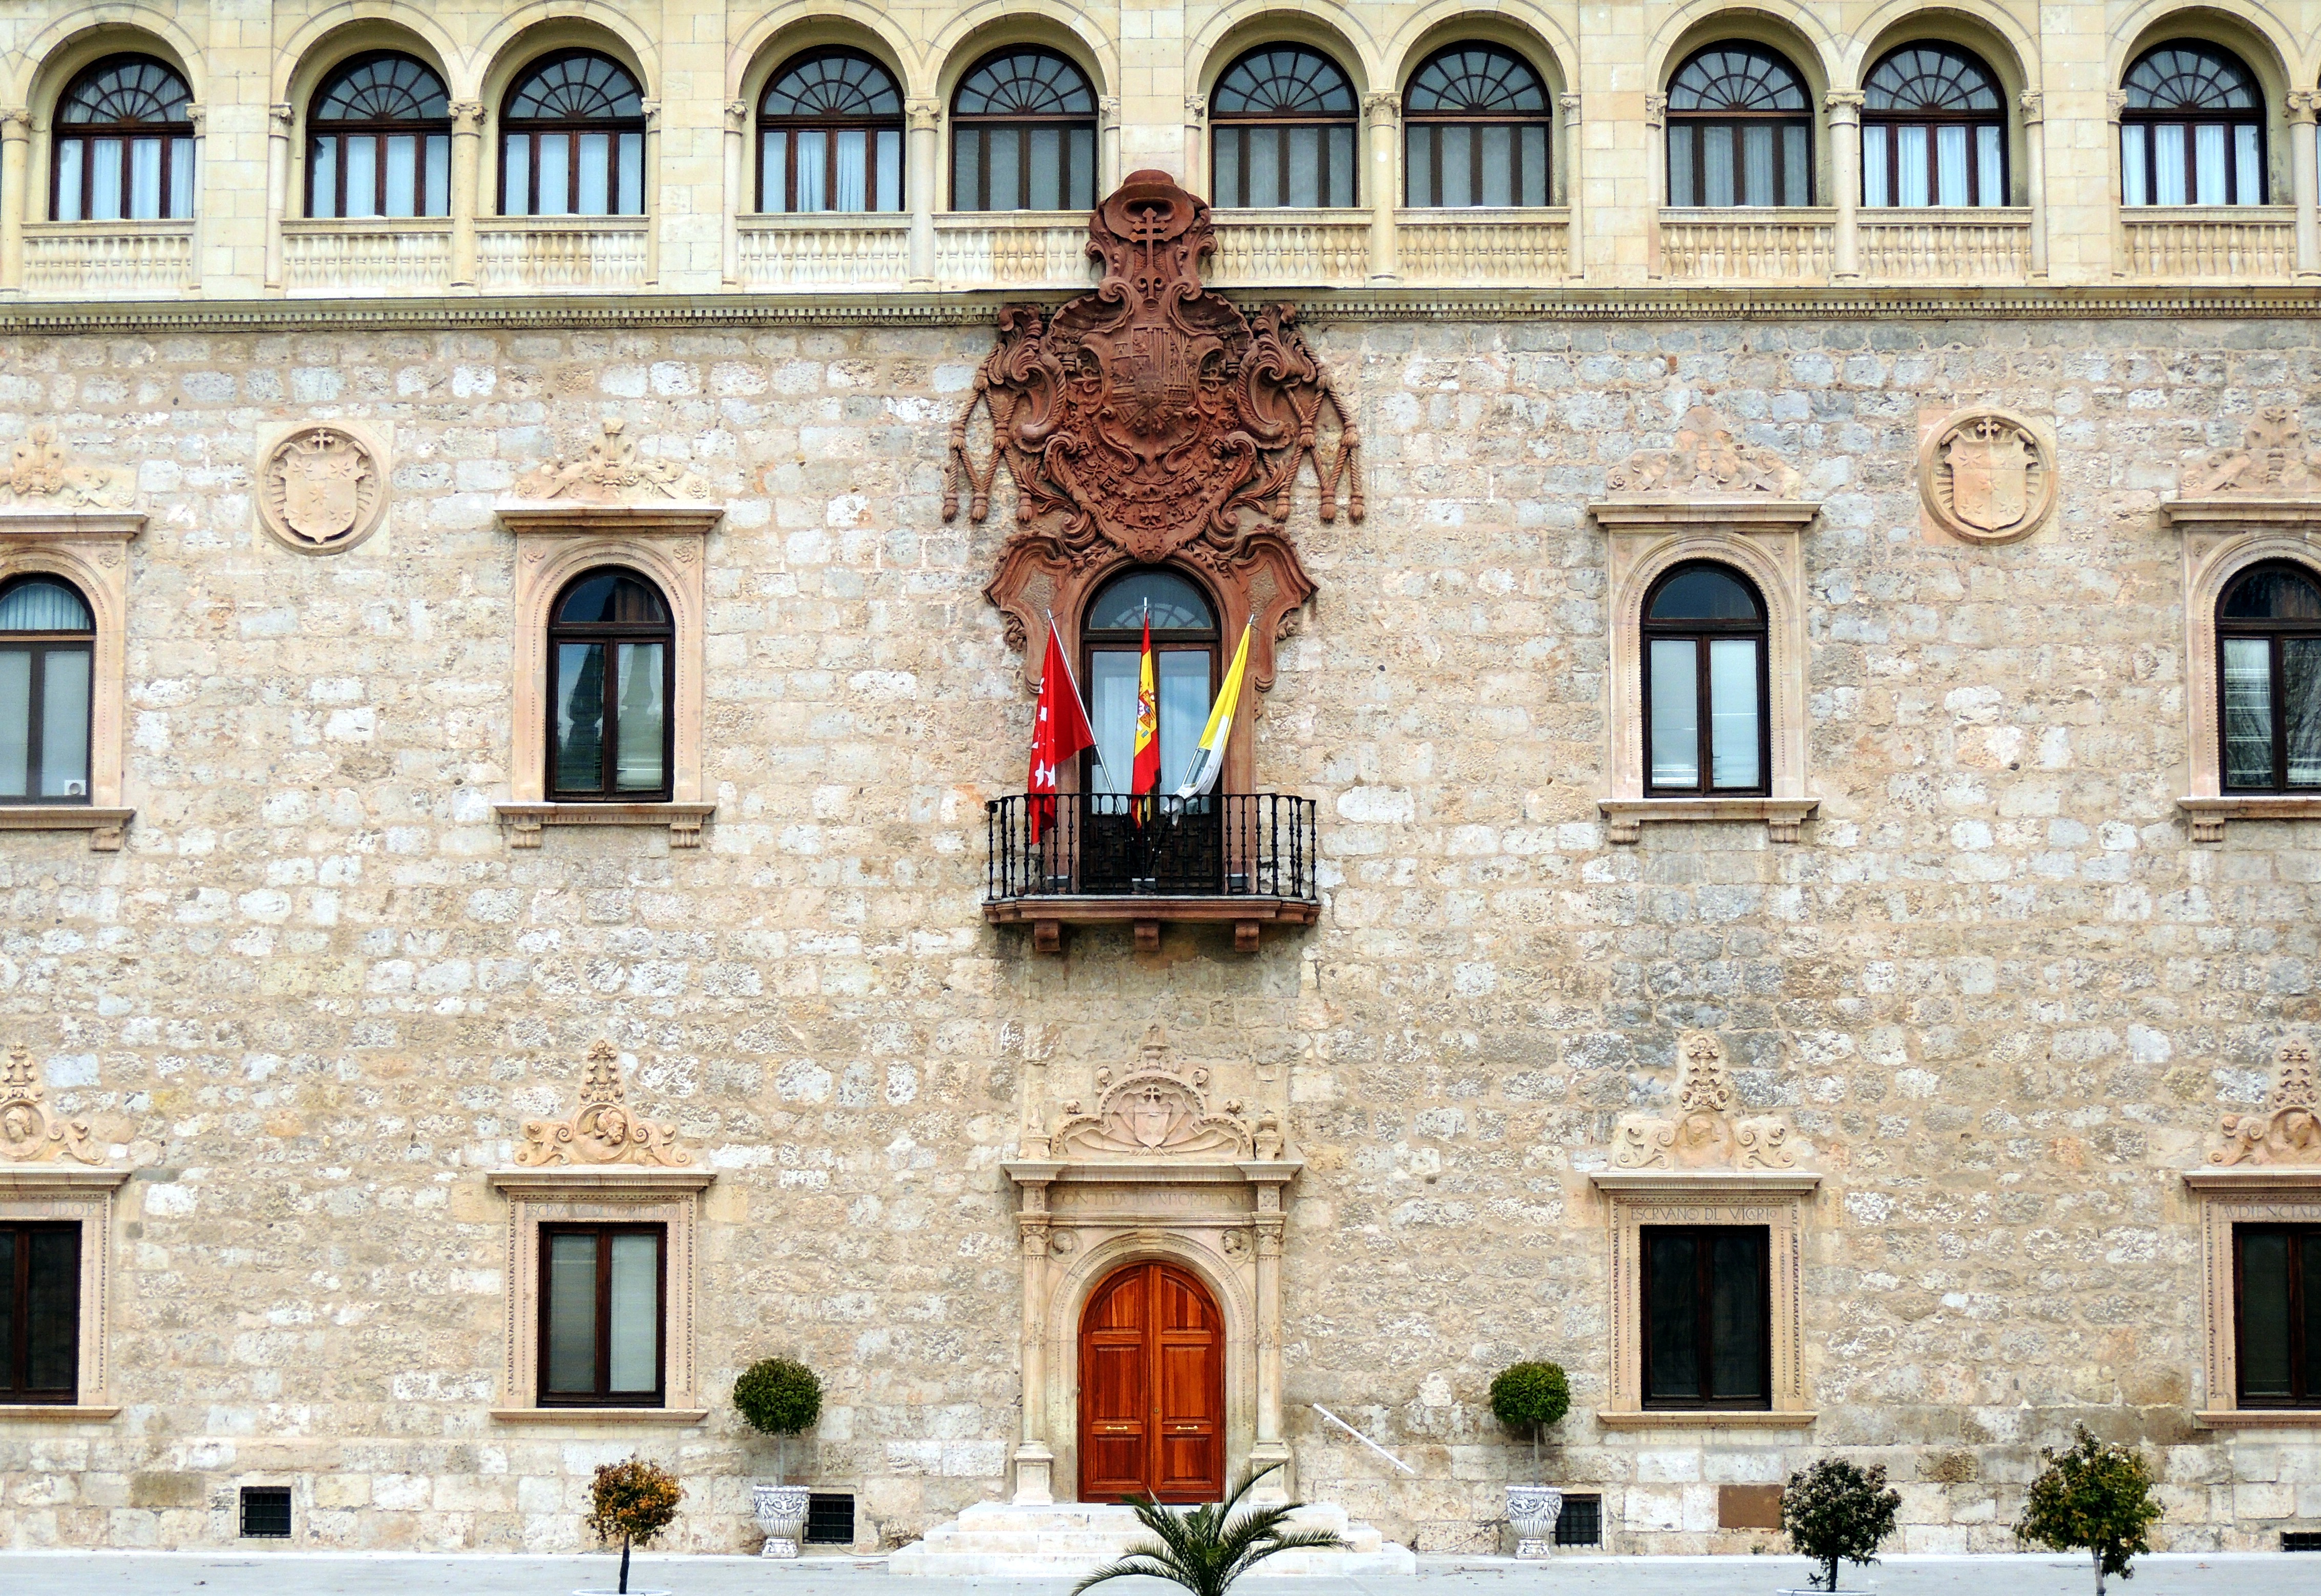
architecture, mansion, house, window, building, palace, home, facade, synagogue, estate